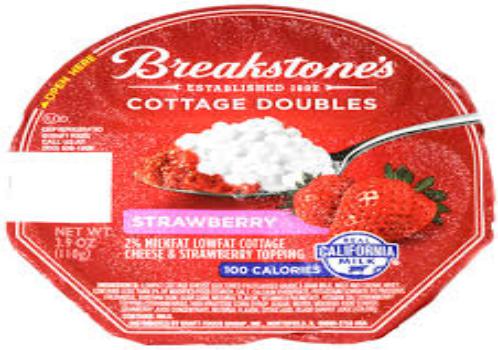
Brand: Breakstone's
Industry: Food